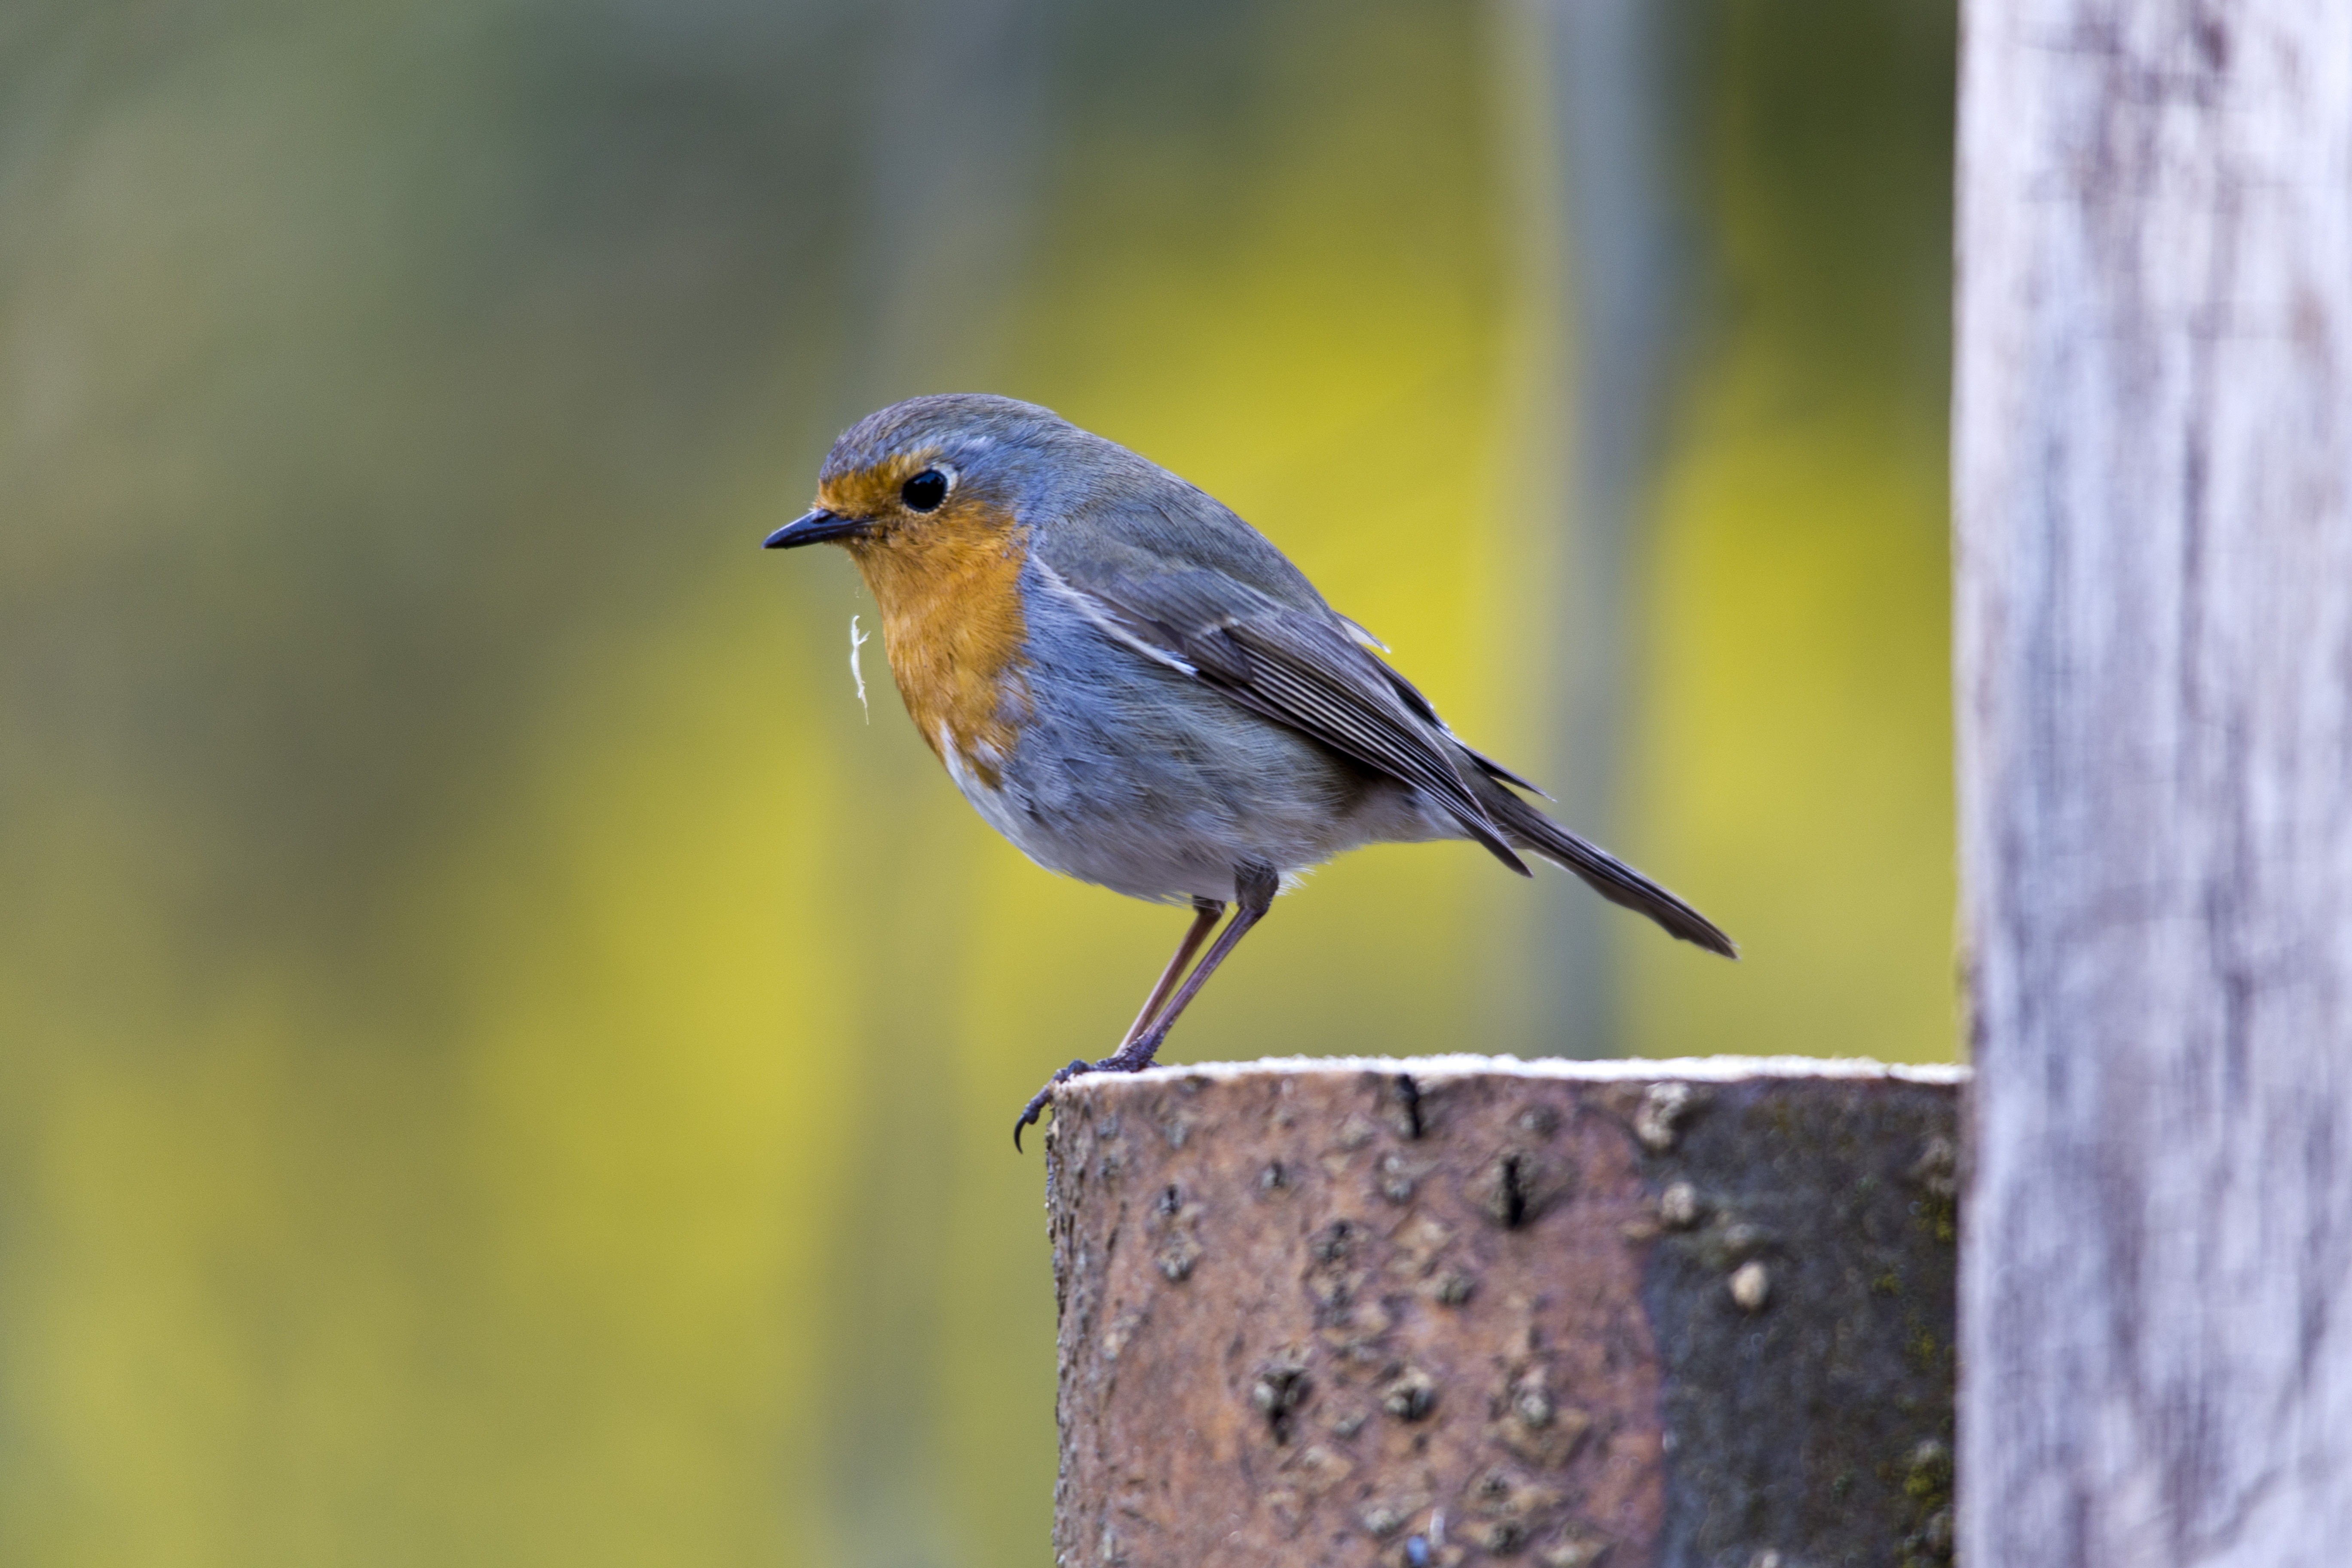
nature, branch, bird, wildlife, beak, small, garden, close, robin, feather, fauna, plumage, songbird, animals, vertebrate, beautiful, pretty, finch, bluebird, species, brambling, small bird, garden bird, old world flycatcher, perching bird, emberizidae, european robin